Pinto horse

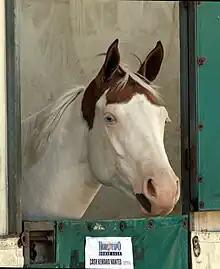
A "medicine hat" marking, dark ears on a white head

In biology, pinto is considered a type of piebaldism, which is itself a type of leucism.